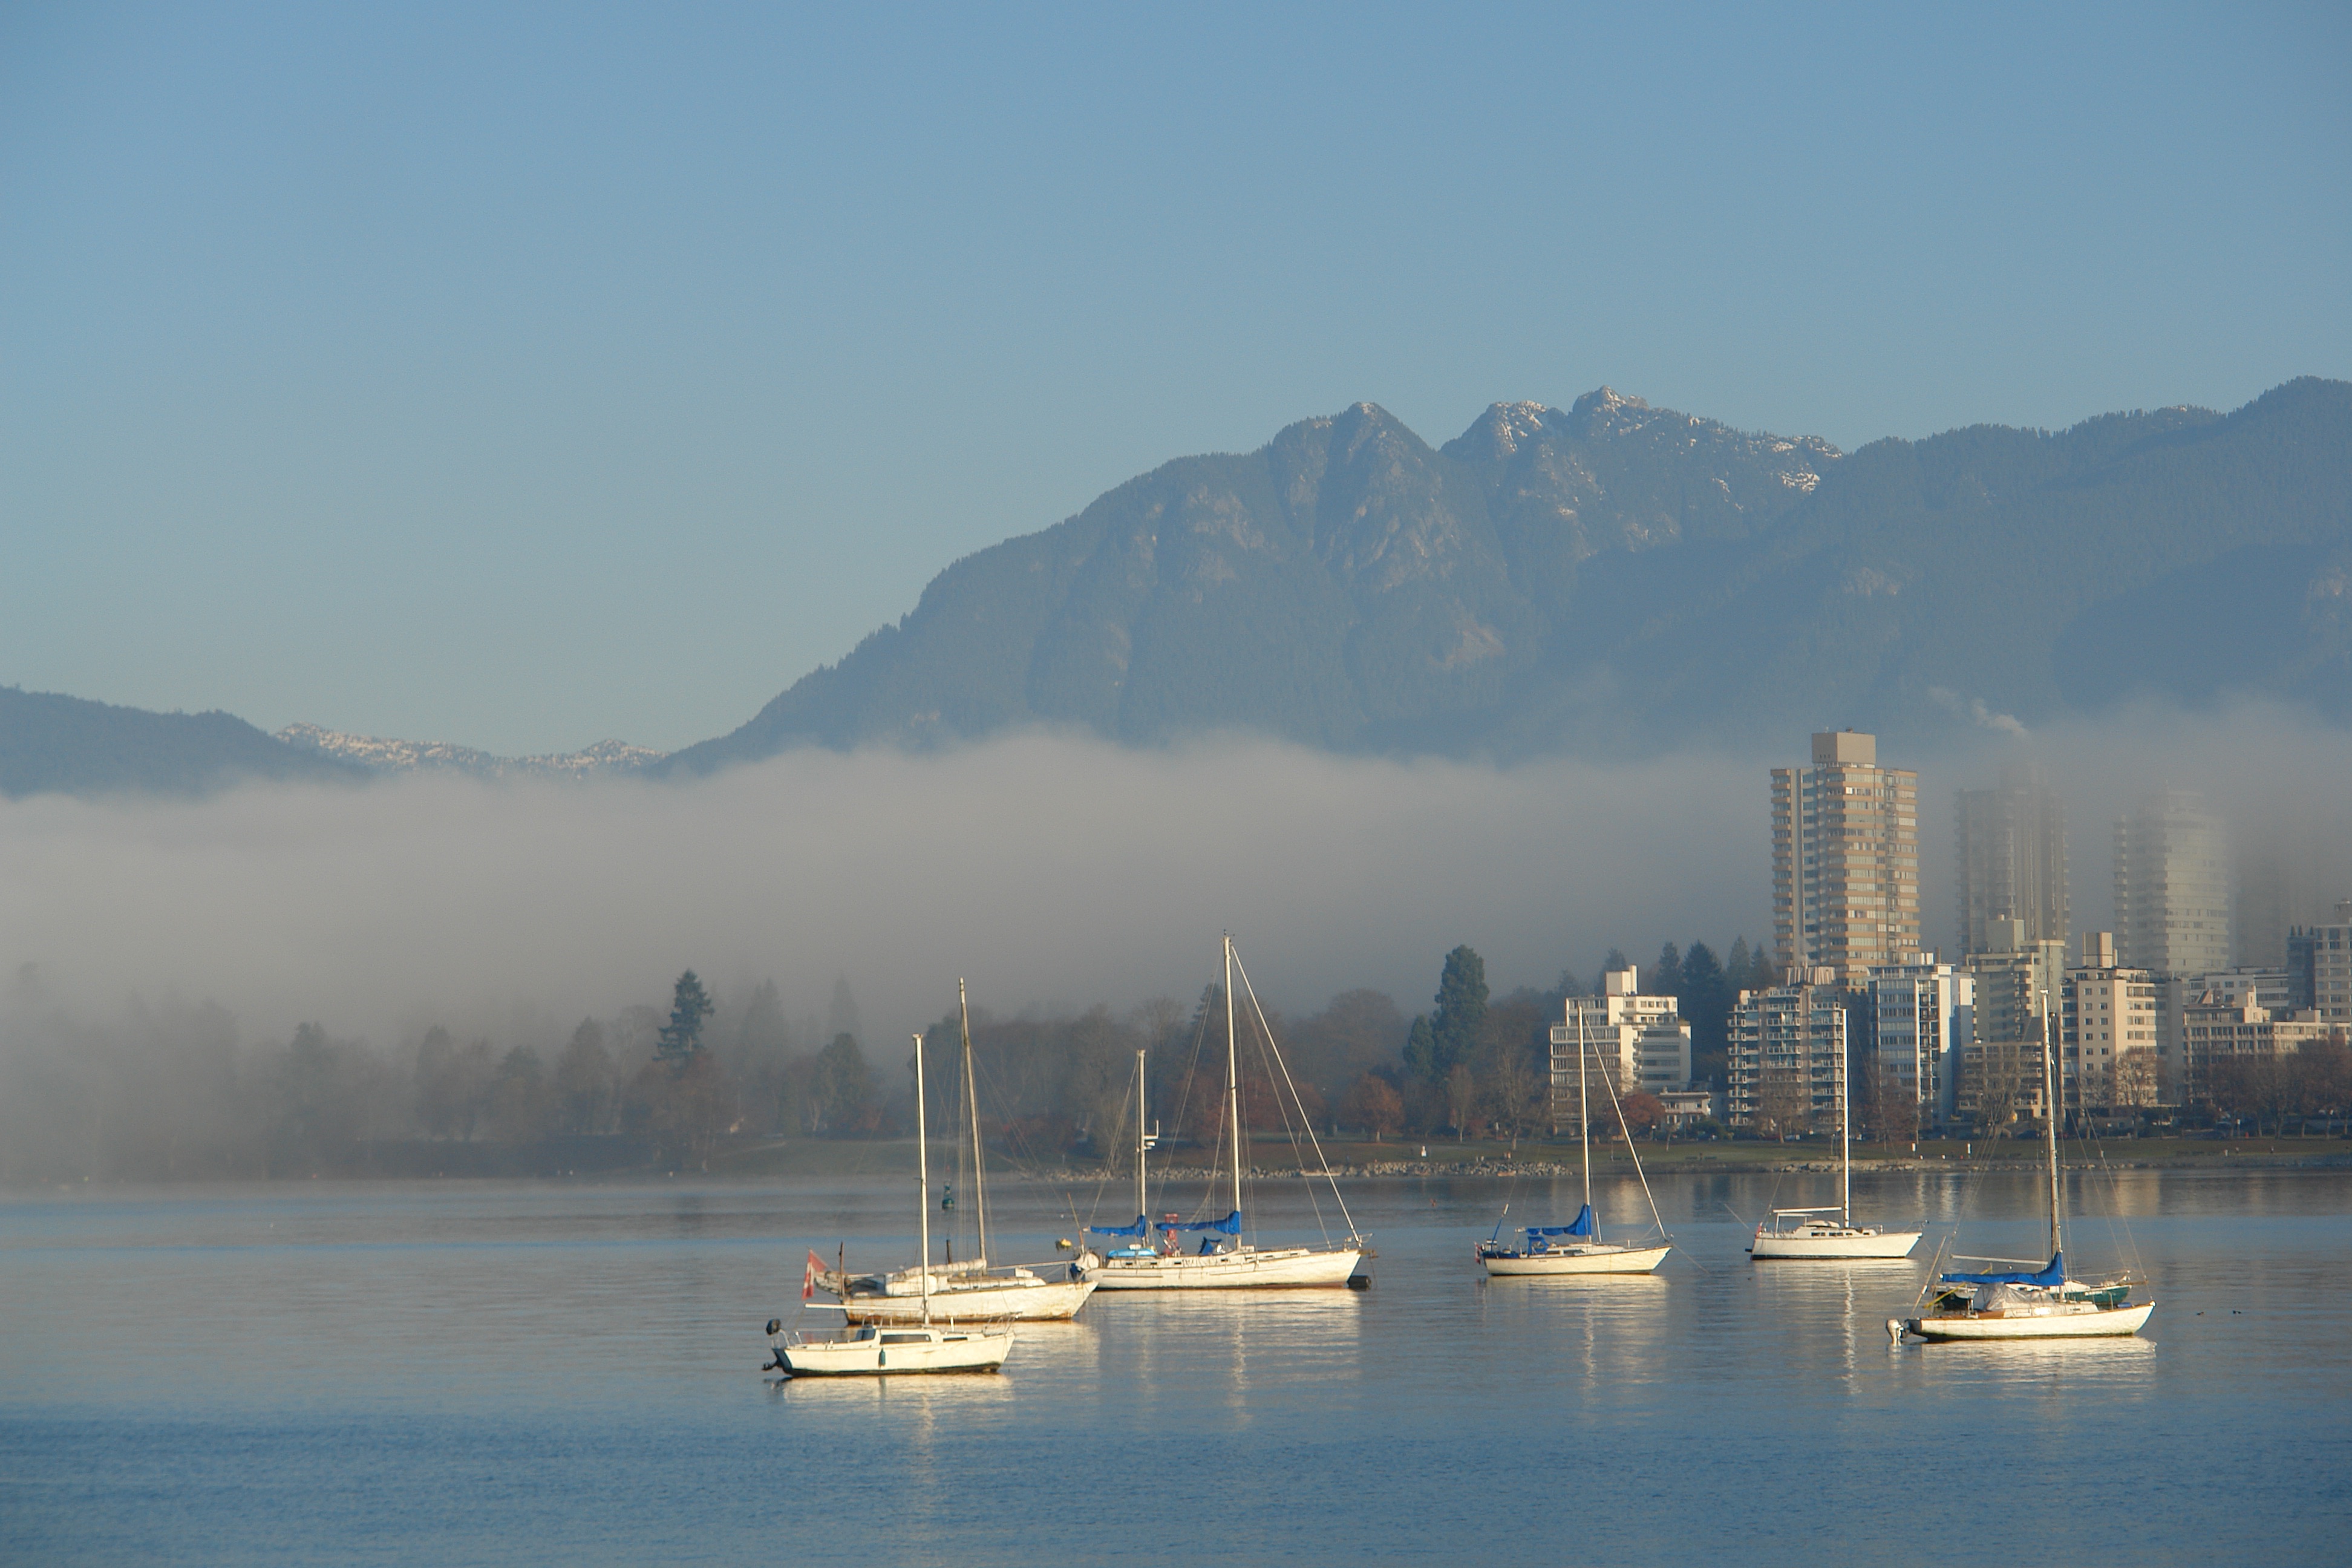
sea, coast, water, horizon, mountain, snow, dock, cloud, fog, boat, skyline, morning, lake, river, cityscape, dusk, evening, reflection, vehicle, weather, bay, harbor, marina, body of water, watercraft, atmospheric phenomenon, atmosphere of earth